Lyman Wellington Thayer

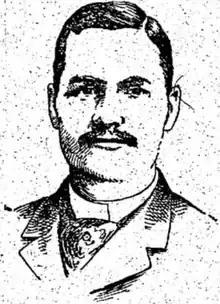

Lyman Wellington Thayer (October 30, 1854February 8, 1919) was an American farmer and Republican politician from the U.S. state of Wisconsin. He was the 38th mayor of Ripon, Wisconsin, (1916–1918) and represented Fond du Lac County in the Wisconsin State Senate and Assembly during the 1890s.